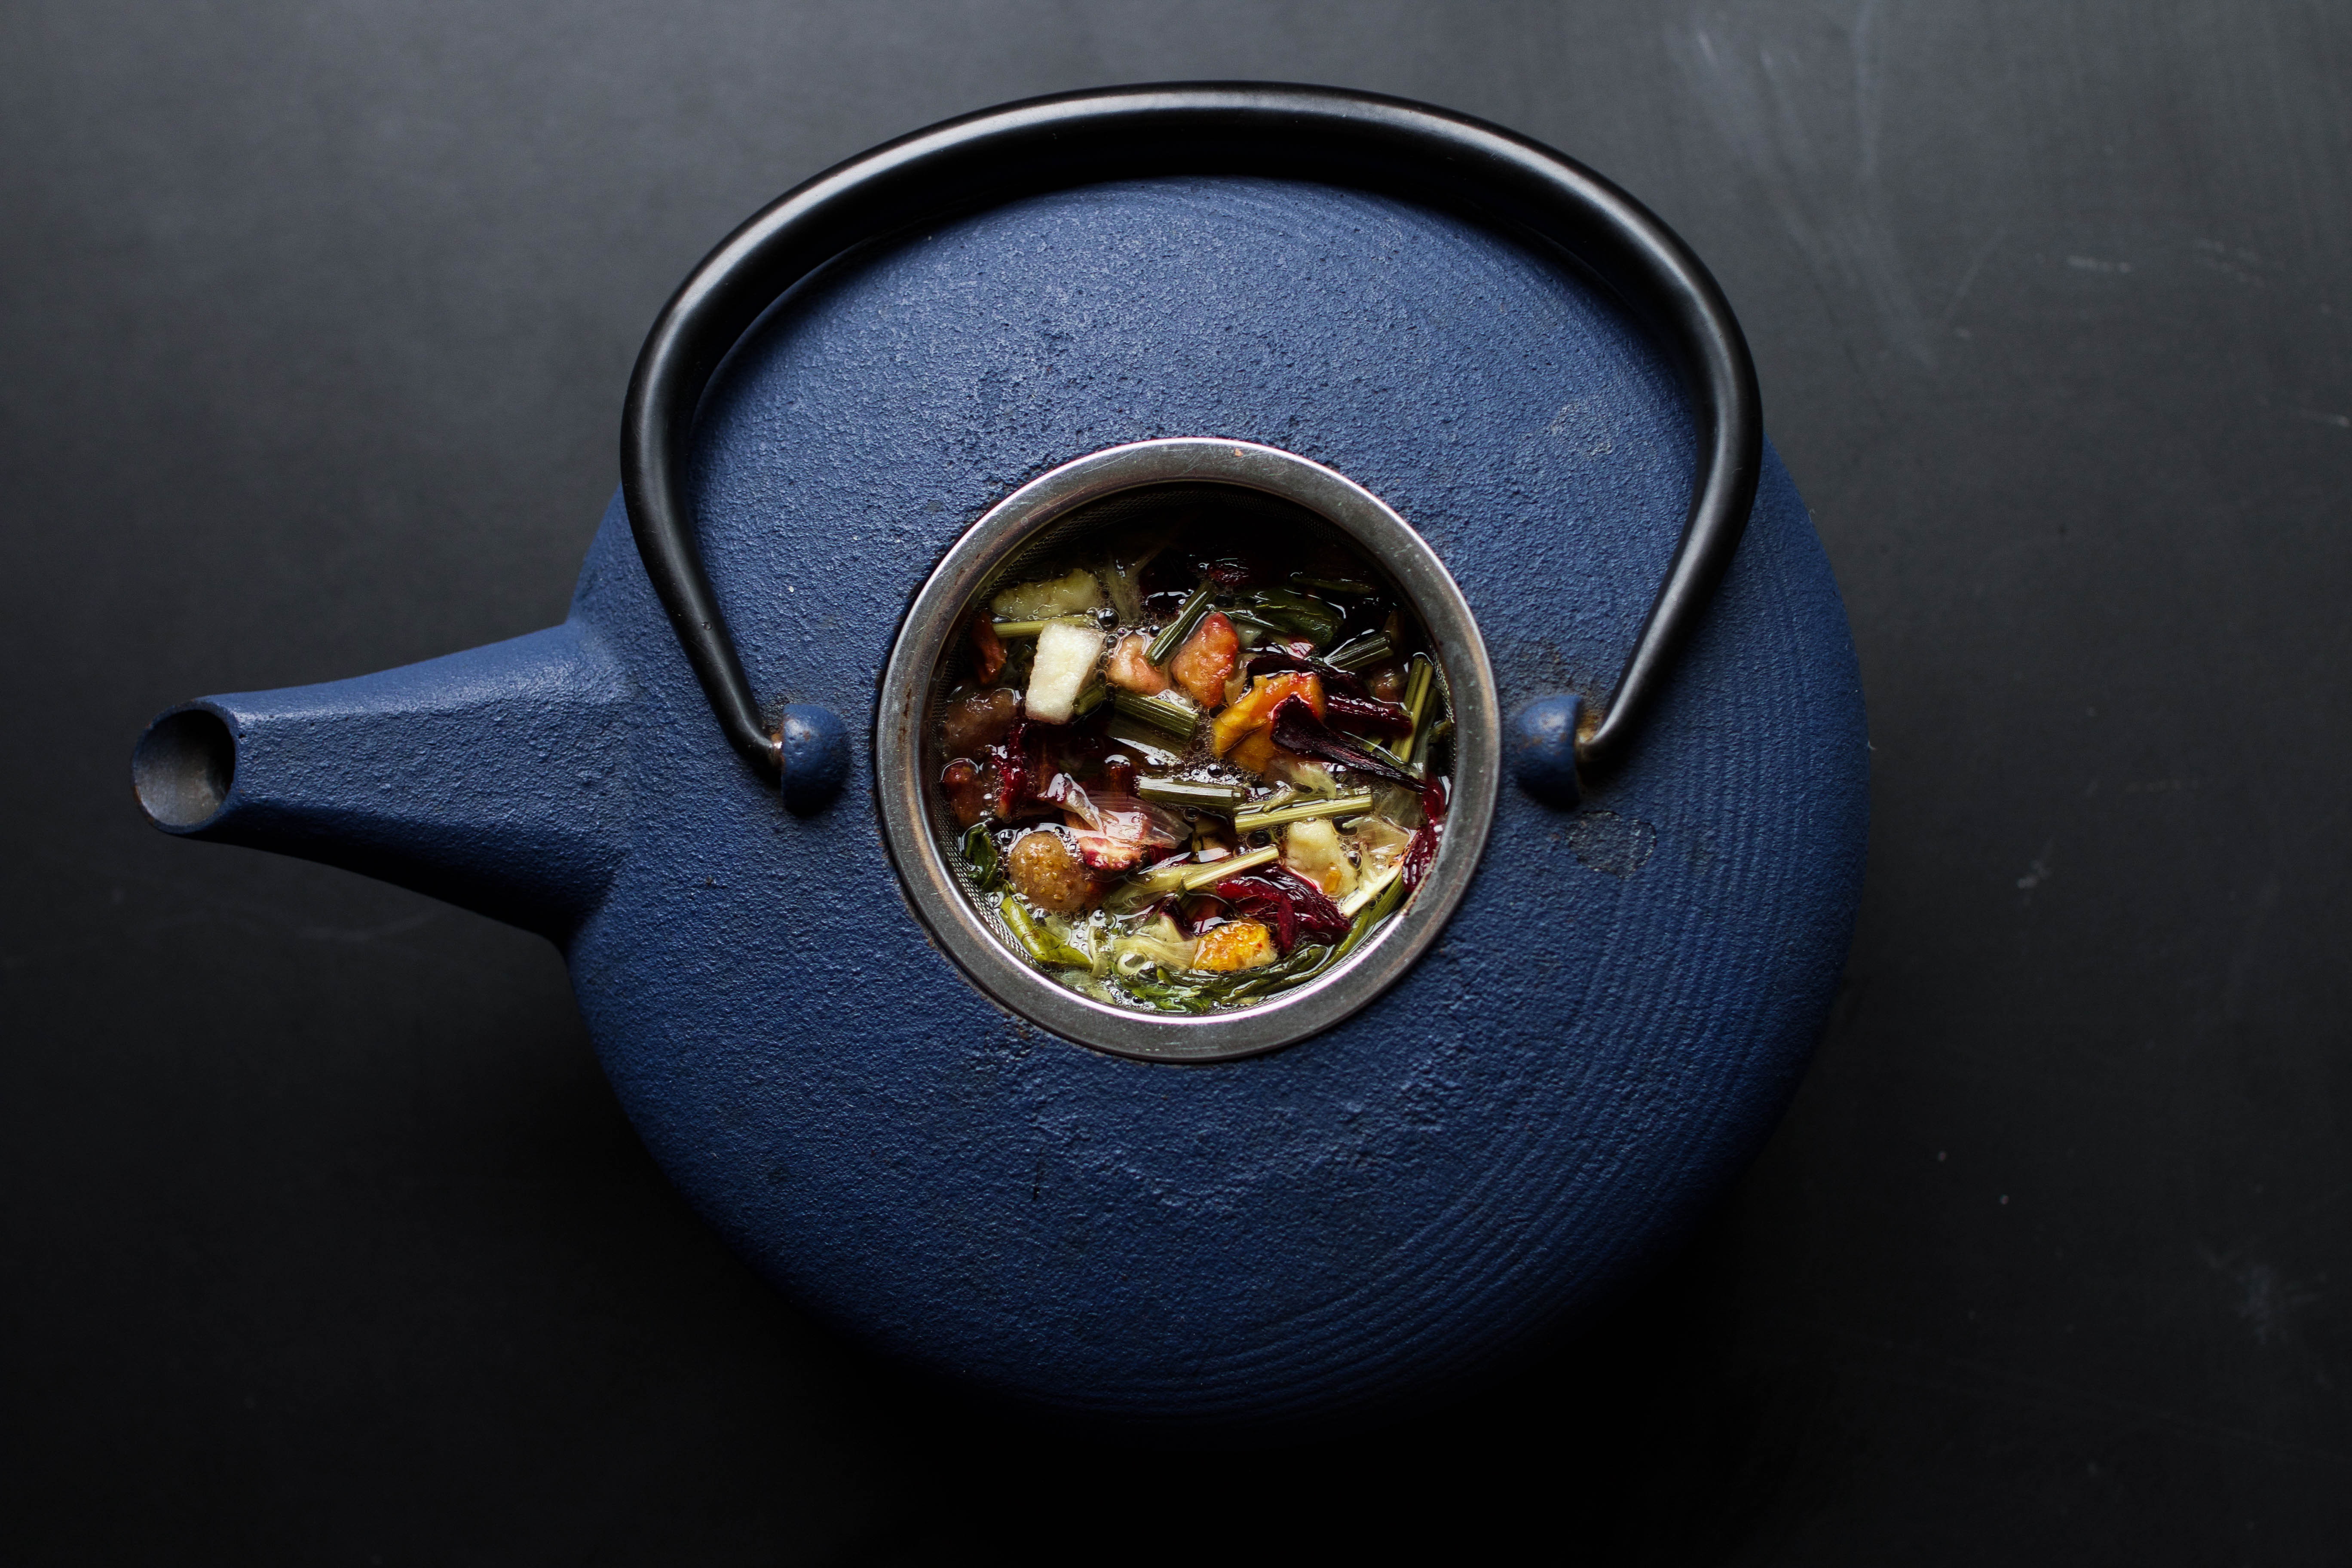
wheel, food, kettle, blue, circle, jewellery, container, fashion accessory